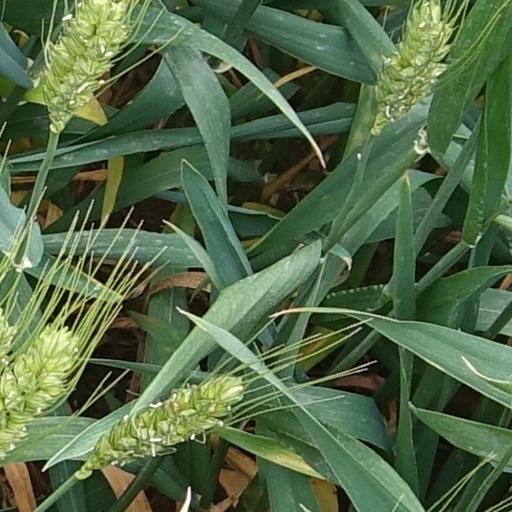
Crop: wheat